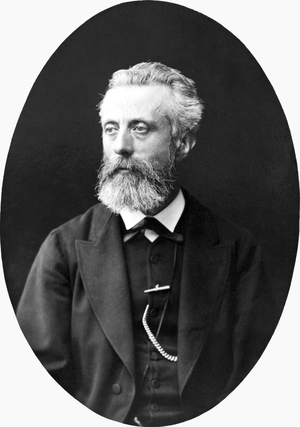
Léon Richer, né le 19 mars 1824 à L'Aigle et mort le 15 juin 1911 à Paris, est un journaliste libre-penseur et féministe français.